SoFi Stadium

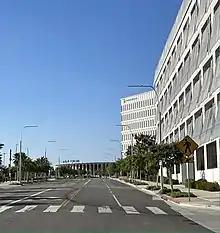
NFL Los Angeles campus and Kia Forum.

On November 1, 2017, it was announced that the stadium would host the 2023 College Football Playoff National Championship. The Georgia Bulldogs, winners of the Peach Bowl and TCU Horned Frogs, winners of the Fiesta Bowl played on January 9, 2023. Georgia won 65–7, making it the largest margin of victory in a national championship game, and at the time, was the largest margin of victory any bowl game at the Football Bowl Subdivision (FBS) level, until Georgia surpassed that margin in the 2023 Orange Bowl.